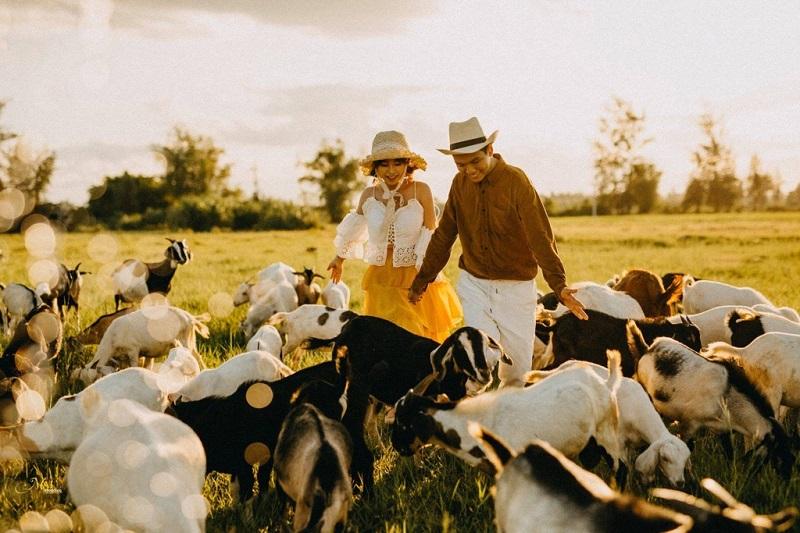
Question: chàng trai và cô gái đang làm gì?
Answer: đang nô đùa với dê